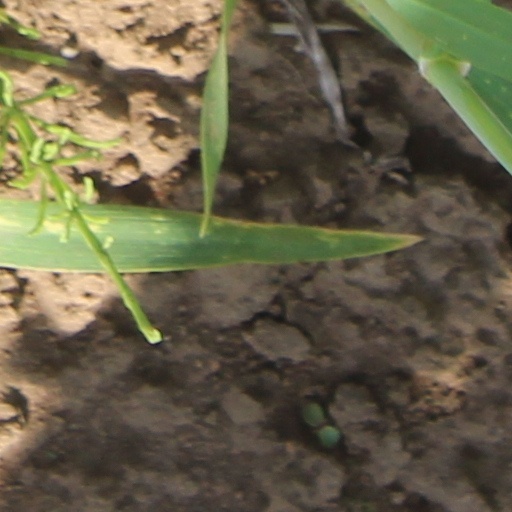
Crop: wheat